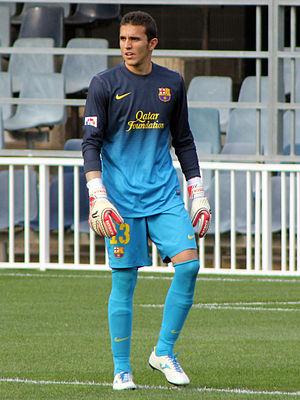
Jordi Masip López, né le 3 janvier 1989 à Sabadell dans la province de Barcelone, est un footballeur espagnol qui évolue au poste de gardien de but au Real Valladolid.